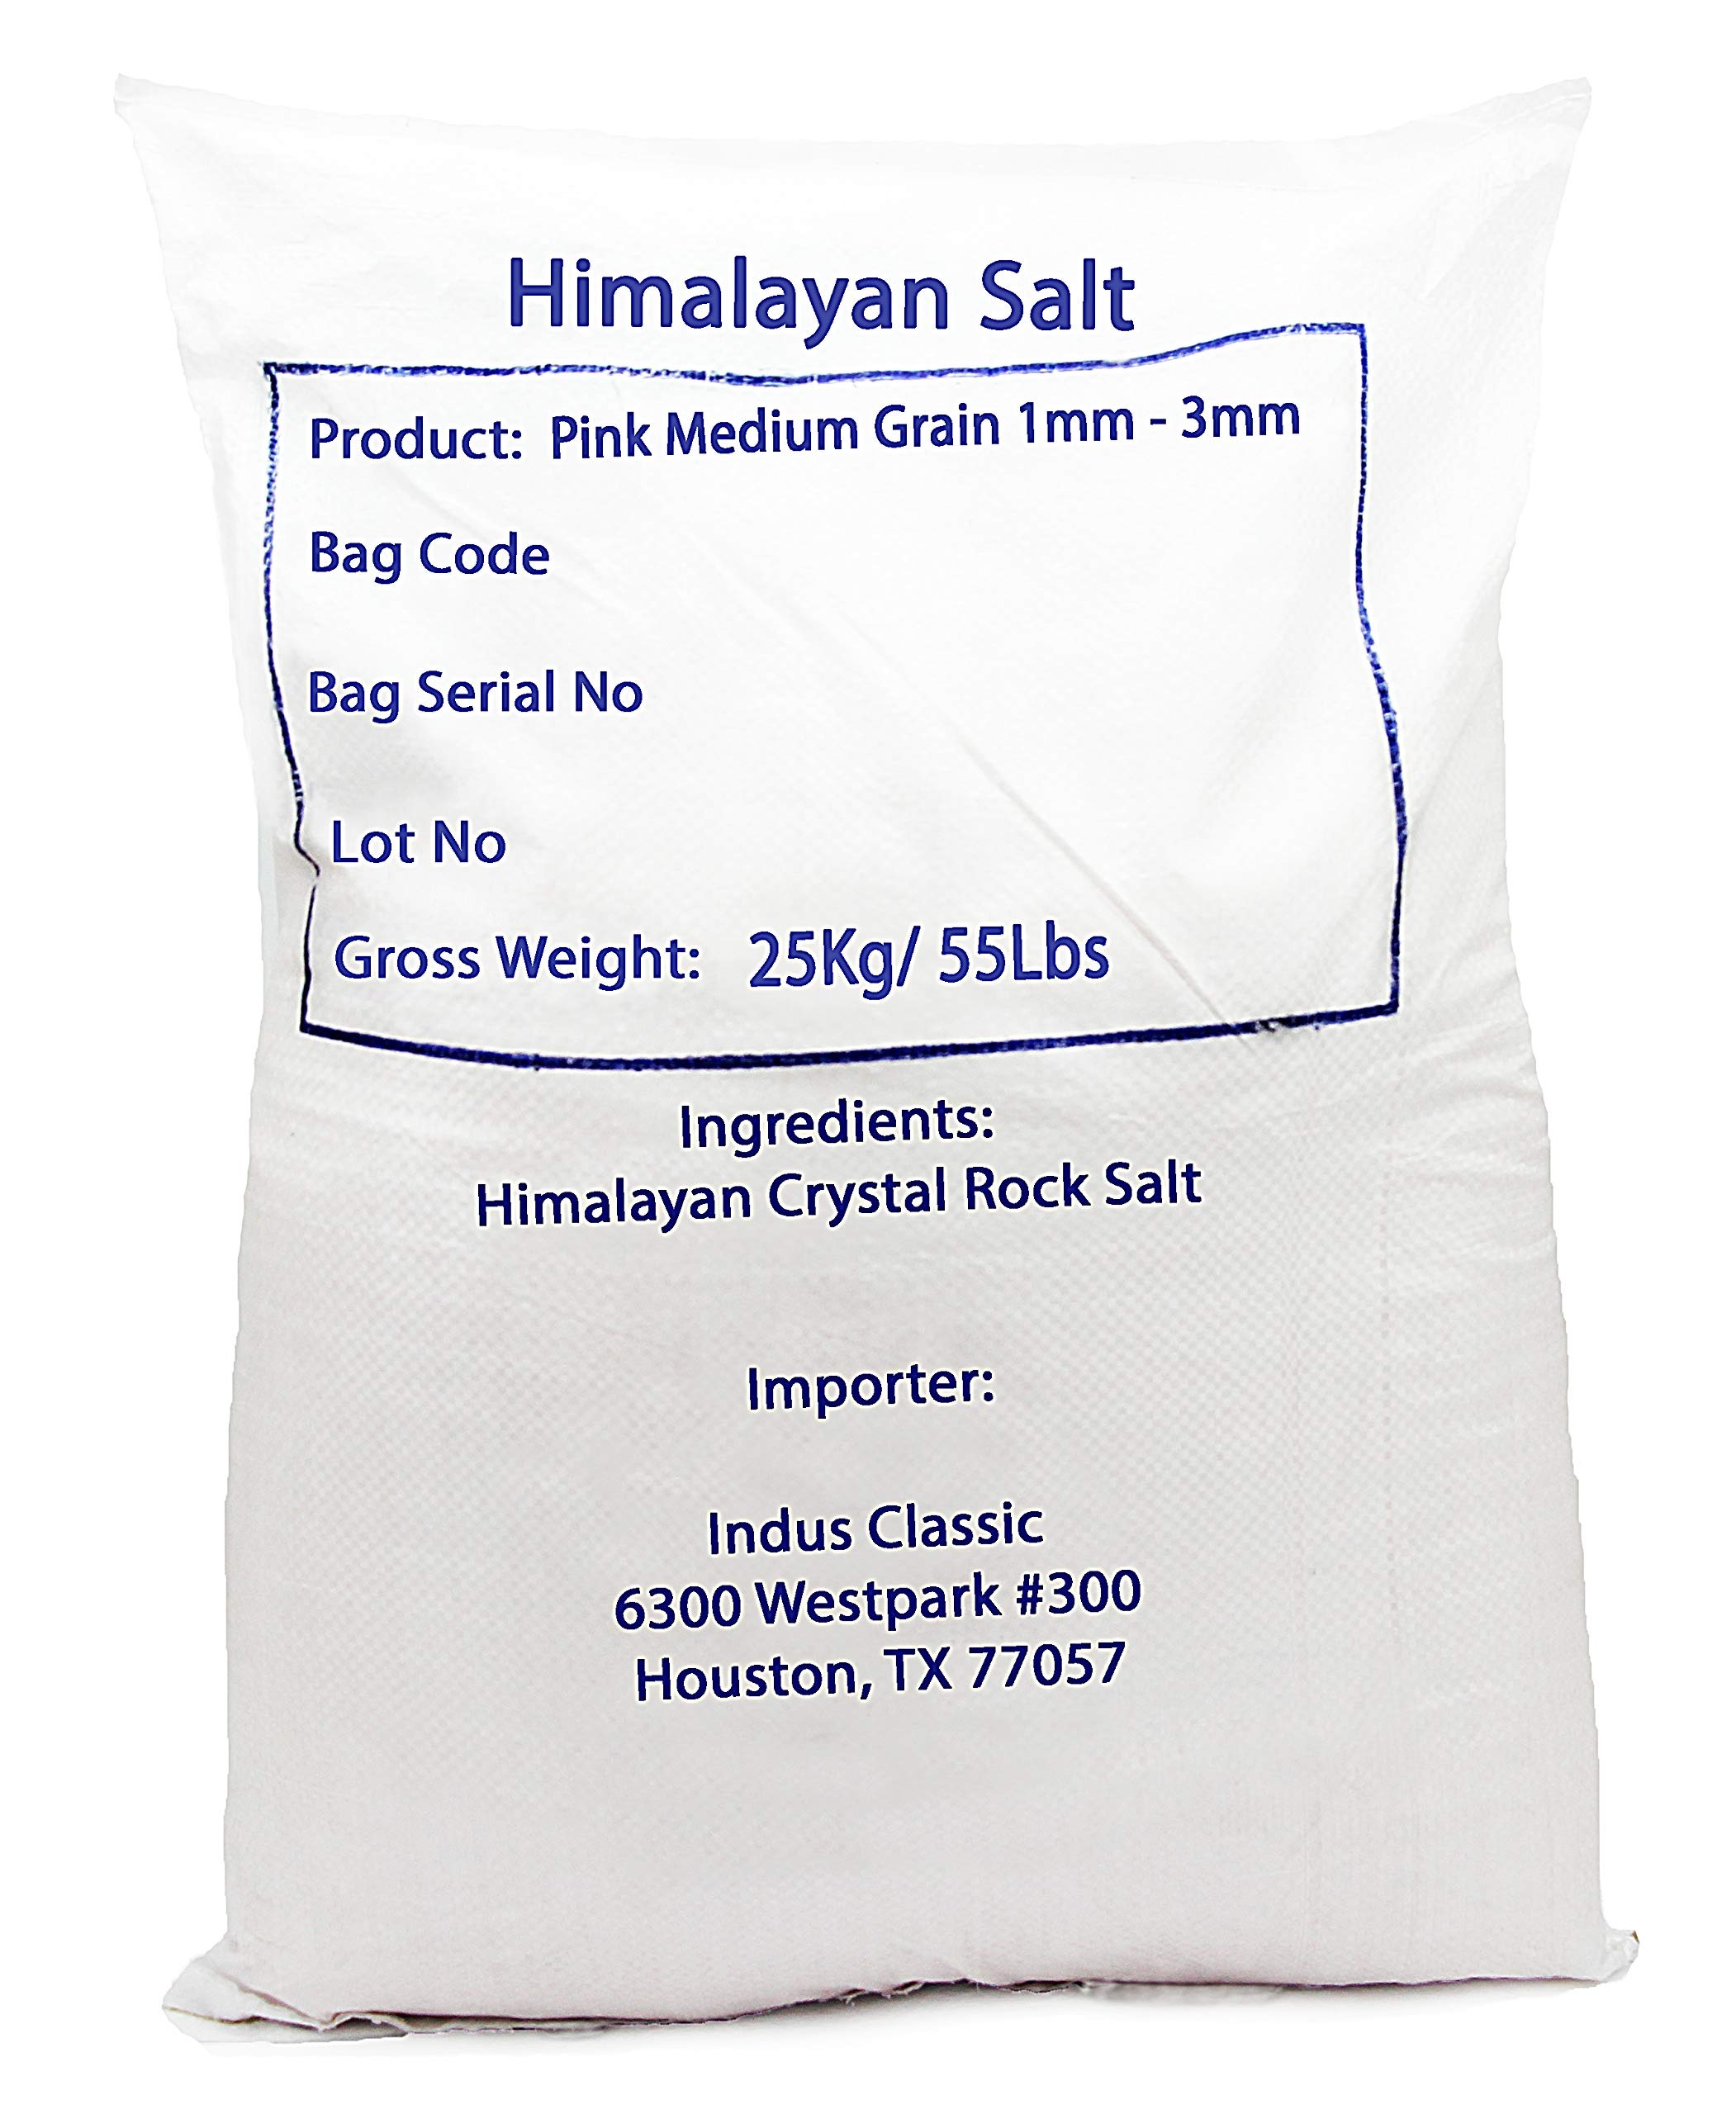
Item Name: IndusClassic Authentic Pure Natural Halal Unprocessed Himalayan Edible Pink Cooking Salt --- 55 lbs Medium Coarse Grain 1~3mm
Bullet Point 1: GOURMET MEDIUM COARSE GRAIN SALT: 1mm to 3mm grain size and 100% pure crystal Gourmet food grade Himalayan Table Salt, hand-mined deep inside the pristine Himalayan mountains. Easy to dissolves quickly and fully for any type of utilization.
Bullet Point 2: 100% NATURAL & CERTIFIED: IndusClassic All Edible Himalayan salt products are Kosher certified "Gourmet Food Grade" and extremely high quality, Non-GMO, and does not contain any MSG, Soy, Gluten, Dairy, or anti-caking agents.
Bullet Point 3: HEALTH BENEFITS: Himalayan Salt Contain 84 minerals which found in Human blood and known for Its Astonishing Health Blessings for centuries. Himalayan pink salt has been used as a remedies for a variety of health issues. Also used by health professionals, spas and individuals who are interested in utilizing natural products to heal the body and relax the mind.
Bullet Point 4: WHERE TO USE: IndusClassic Himalayan Salt is great for seasoning grilled meats, fish, ribs, eggs, vegetables, soups, stews, pasta salads as well as for baking. Also, it can be mix with dried herbs & essential oils for a relaxing and therapeutic bath.
Bullet Point 5: SATISFACTION GUARANTEED: Imported and Packed in InduClassic manufacturing approved facility, and we stand behind our products. If you are not completely satisfied with your purchase, fell free to contact us directly and we will make it right for you.
Product Description: <b>IndusClassic Medium Coarse Grain Himalayan Crystal Salt</b> is Premium Food Grade and Pink in color. Our gourmet salt is 100% natural and pure. It is hand-mined salt found naturally deep inside the pristine Himalayan Mountains. The high mineral crystals range in color from sheer white to varying shades of pink to deep reds which indicates a beneficial amount of 84 trace elements & iron. All of our Himalayan salt products are "Gourmet Food Grade" and the very highest quality Himalayan salt available. <br><br> Himalayan Dark Pink, Light Pink, and White salt was formed from ancient sea salt deposits in the long-Range Himalayan Mountain, and it was crystallized with 84 minerals more than 200 million years ago during the formation of our planet. Himalayan Rock Salt is the purest salt to be found on earth because Ancient seabed’s were covered by volcanic lava, protecting the salt from pollution.
Value: 880.0
Unit: Ounce

Price: 159.95